Marie Dessart

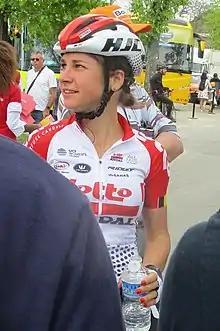
Dessart in 2019

Marie Dessart (born 13 December 1980) is a Belgian former professional racing cyclist, who rode professionally for UCI Women's Team during the 2019 women's road cycling season.